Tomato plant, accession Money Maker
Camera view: vertical (180 deg); turntable rotation: 240 degrees
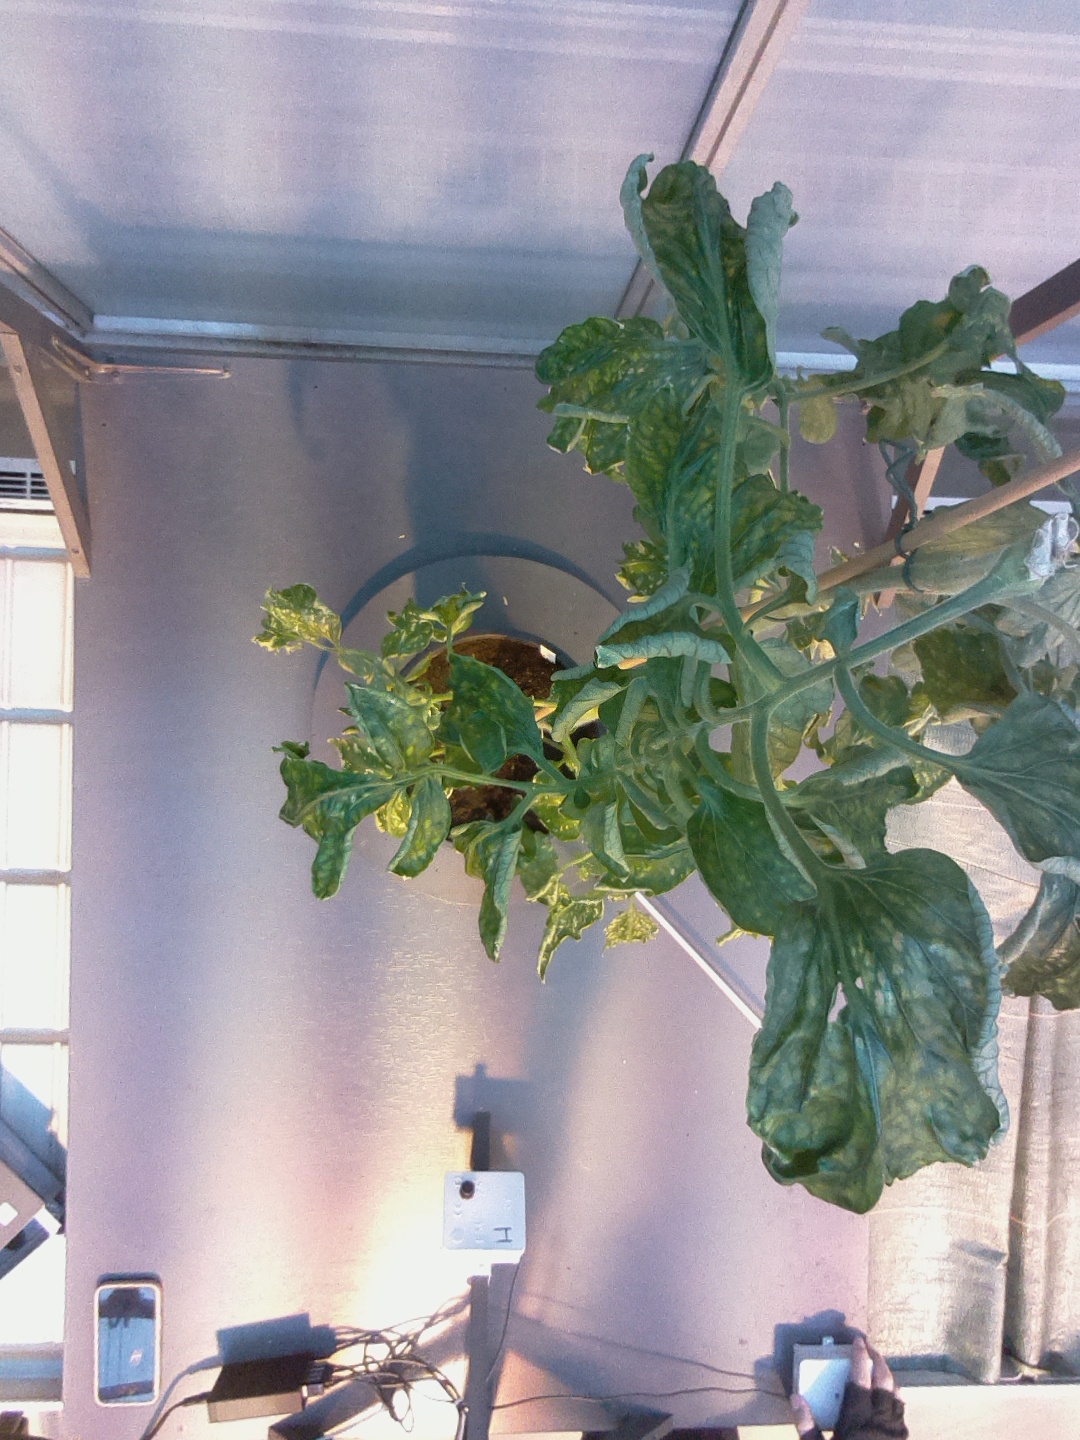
BBCH growth stage 52: 2 inflorescences visible